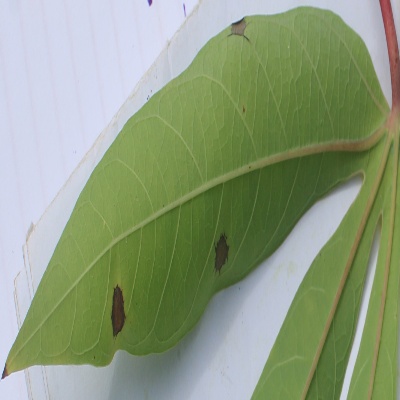
Crop: Cassava
Condition: brown spot